Geneviève-Aimé-Zoë Prévost

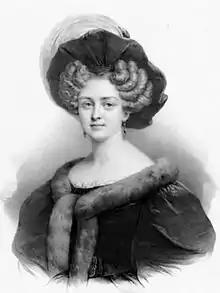
Zoé Prévost by Henri Grevedon

Geneviève-Aimé-Zoë Prévost (15 April 1802, Paris – 10 April 1861, Paris) was a French operatic soprano. She created leading roles in some of the most notable French opéras comiques of the first half of the nineteenth century, including "Fra Diavolo" by Daniel Auber and "Le postillon de Lonjumeau" by Adolphe Adam.